Country Life (magazine)

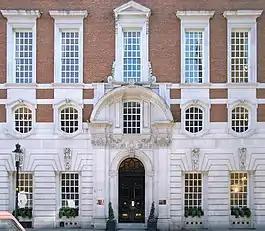
Hudson House, the former "Country Life" offices in Tavistock Street, London. Designed by Edwin Lutyens and built in 1904.

"Country Life" was launched in 1897, incorporating "Racing Illustrated". At this time it was owned by Edward Hudson, the owner of Lindisfarne Castle and various Lutyens-designed houses including The Deanery in Sonning; in partnership with George Newnes Ltd (in 1905 Hudson bought out Newnes).